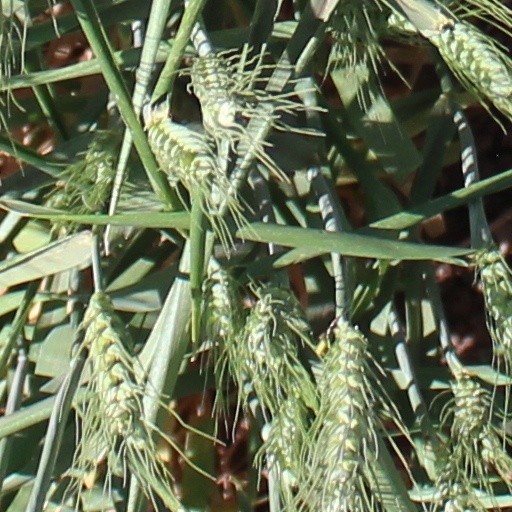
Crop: wheat